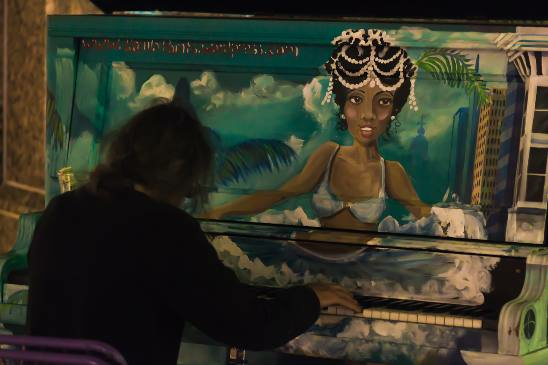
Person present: Yes